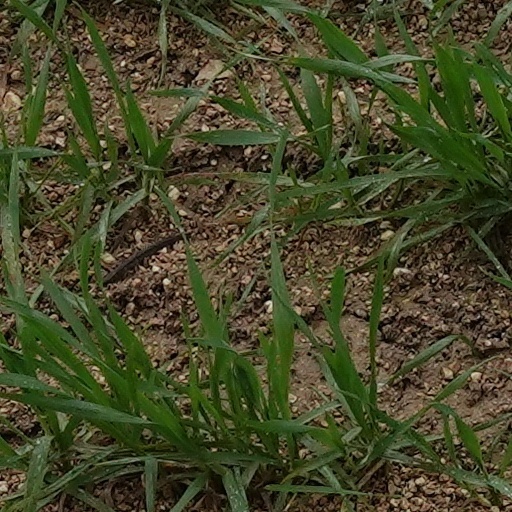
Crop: wheat